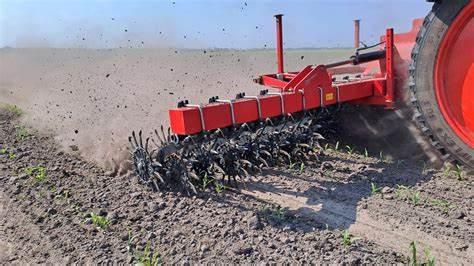
Mashine kubwa ya kulimia ya rangi nyekundu ikiendelea kuchimbua udongo kwa nguvu katika eneo la shamba lililo wazi sehemu zake zinazunguka ardhini zinakata udongo kwa kasi, huku nyuma ikiacha mistari iliyonyooka tayari kwa ajili ya kupanda, mashine hii ya kisasa hurahisisha maandalizi ya shamba kuokoa muda mwingi na kuongeza ufanisi katika kilimo.